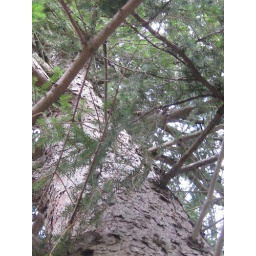
pine tree in the woods.